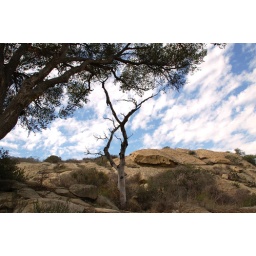
Interesting tree on a hill in Laguna Canyon